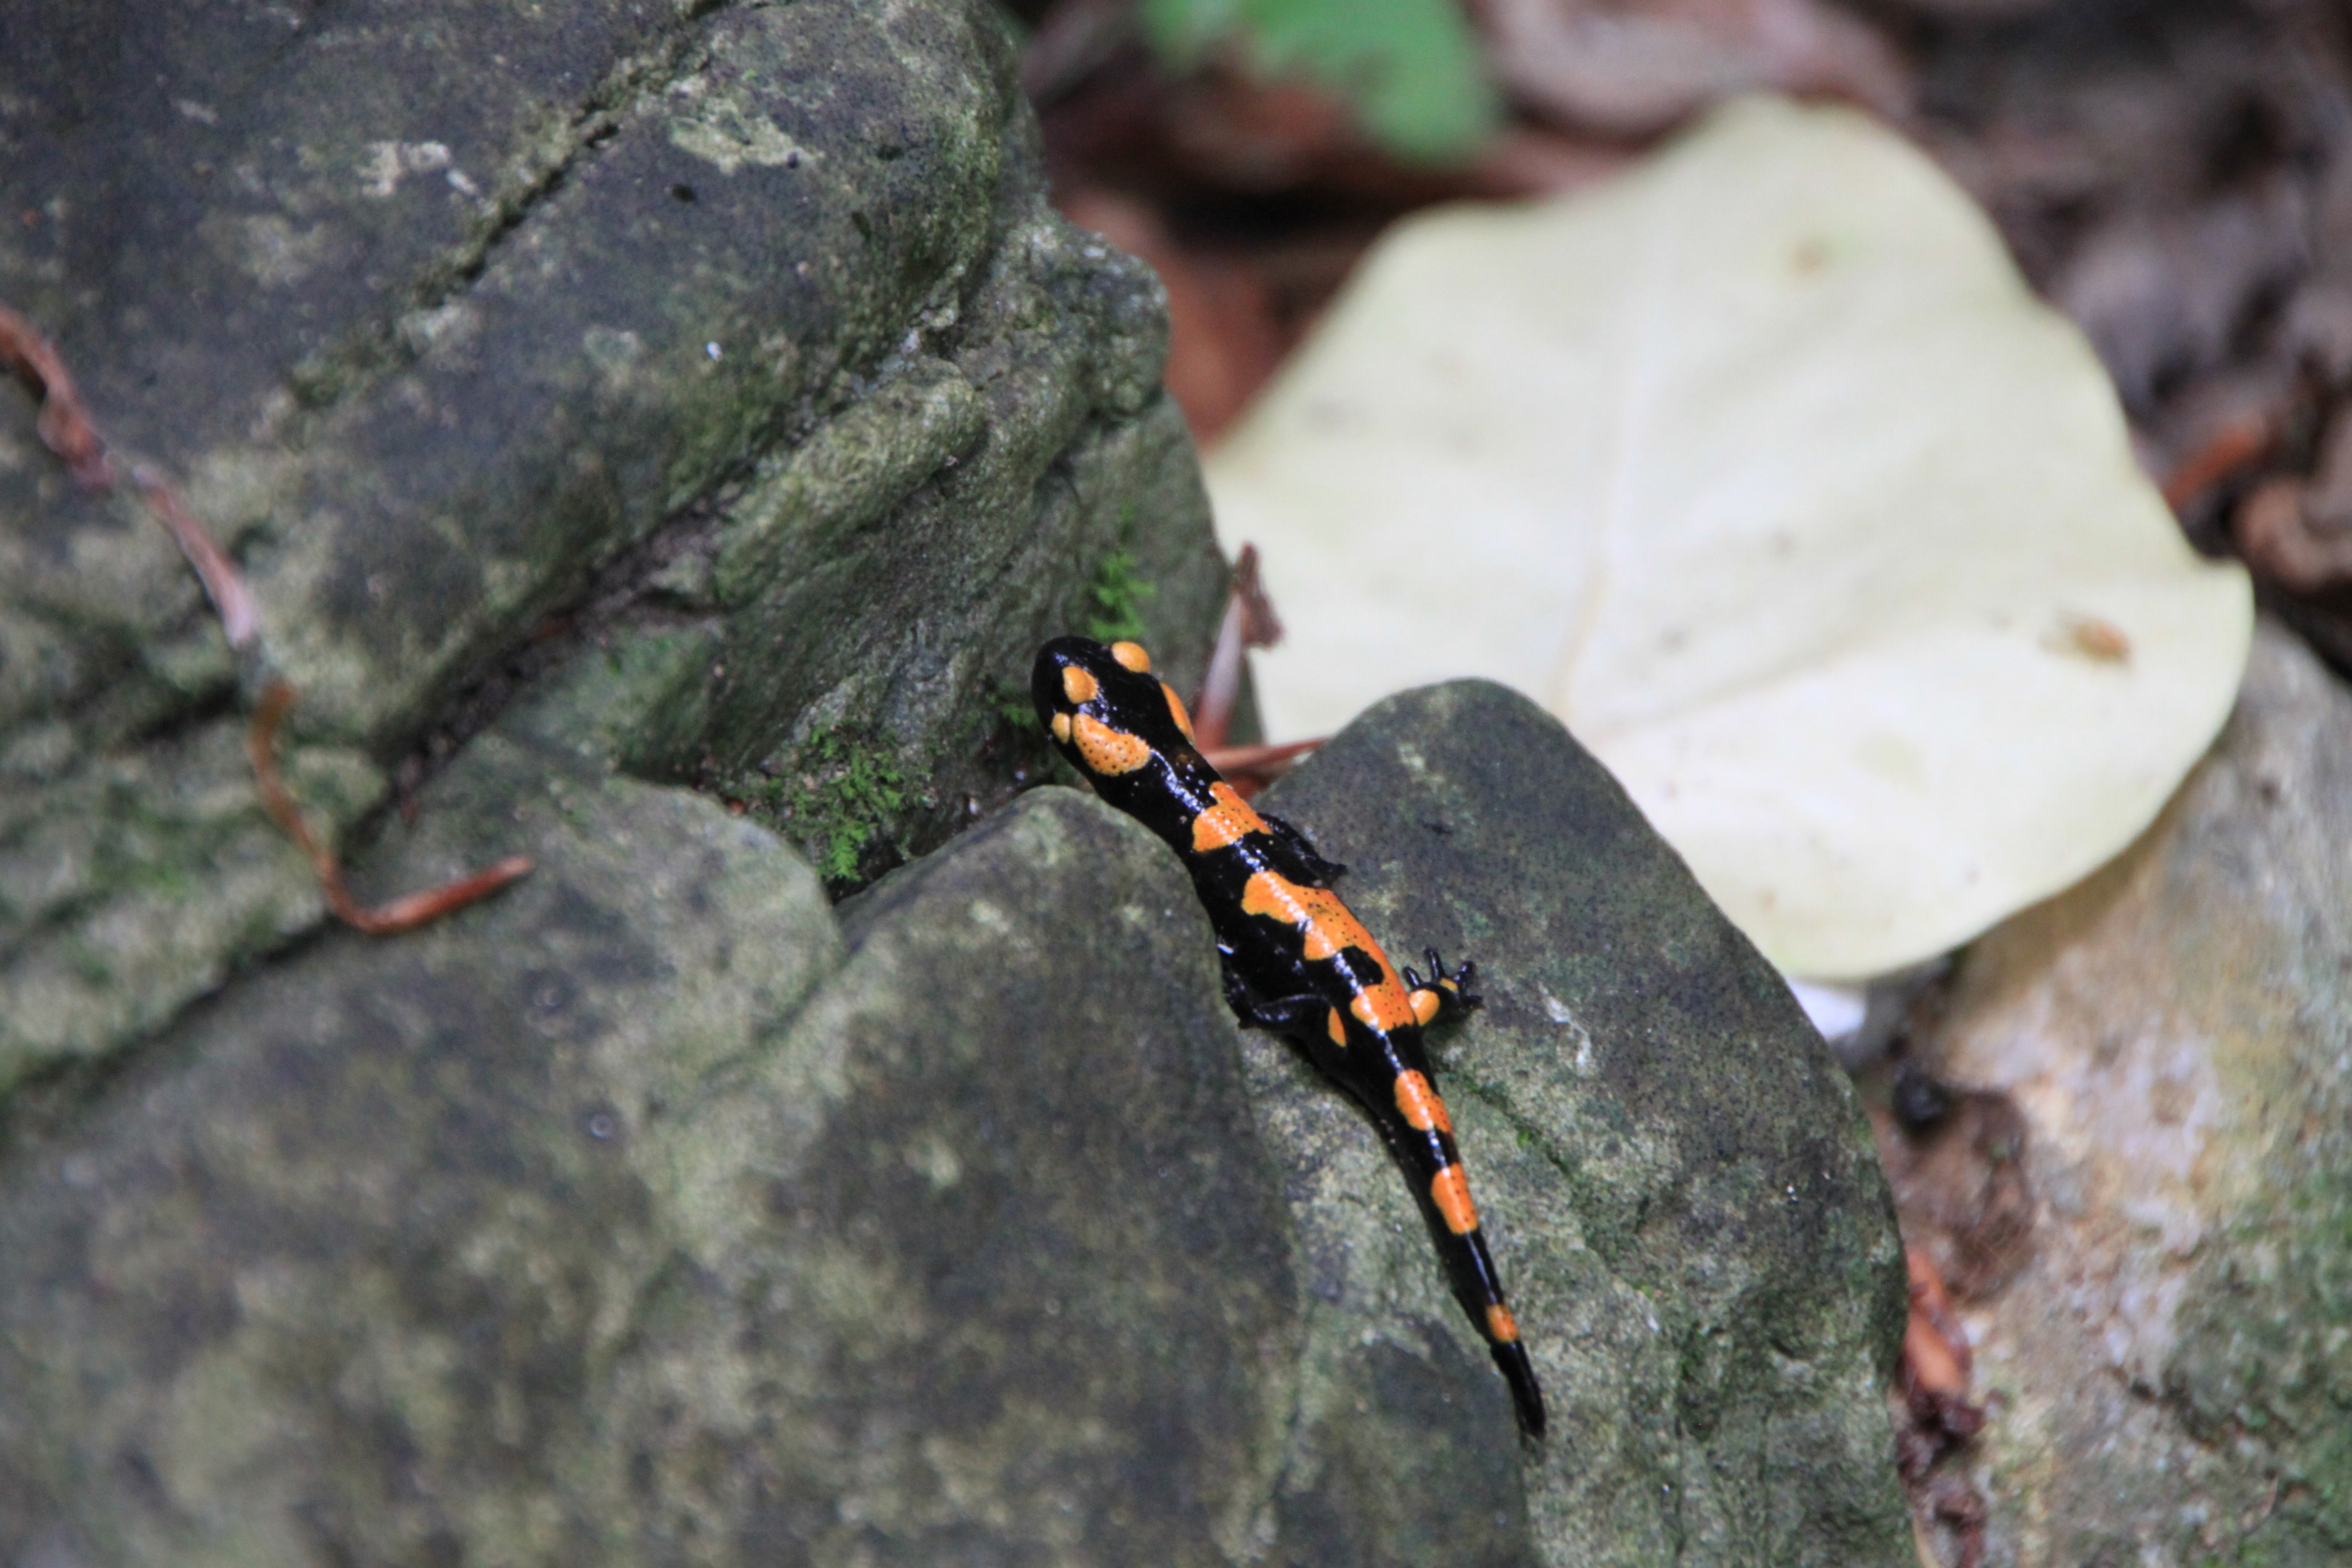
nature, leaf, wildlife, insect, fire, fauna, invertebrate, animals, toxic, poison, salamander, macro photography, amphibia